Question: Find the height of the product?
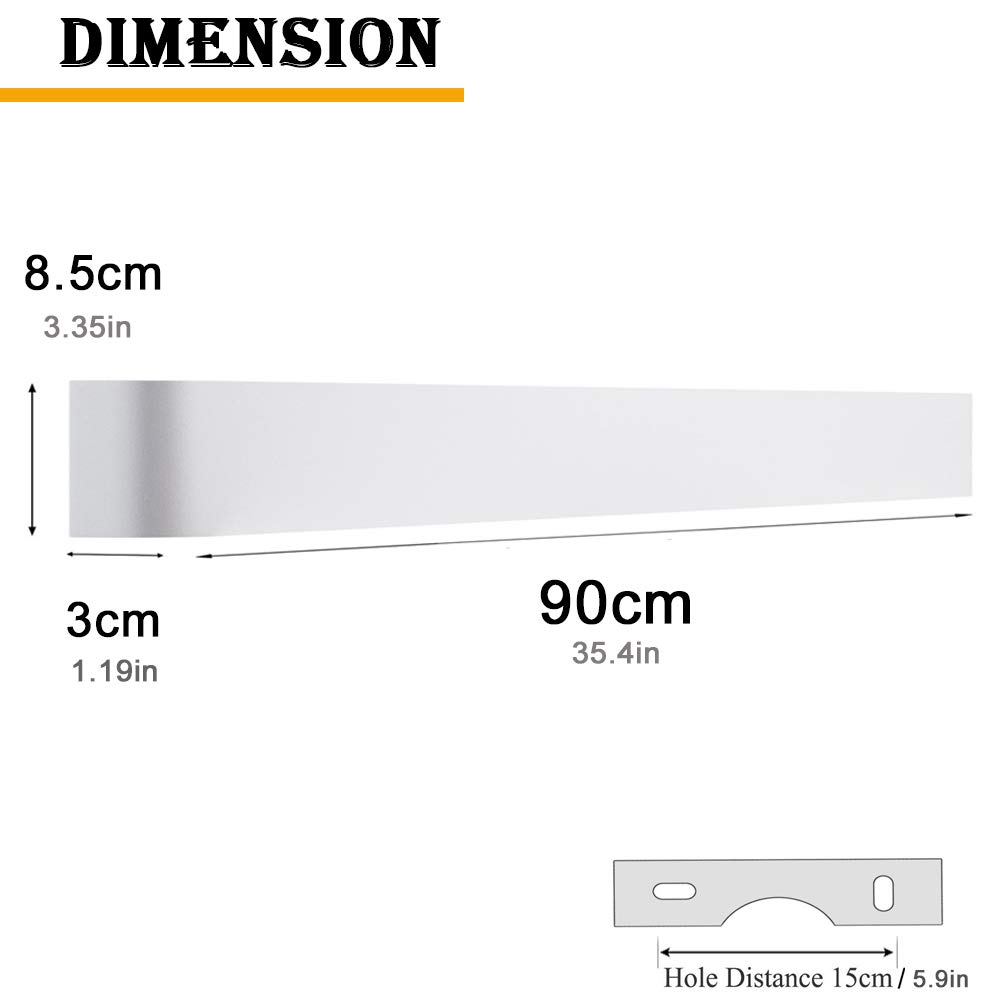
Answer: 8.5 centimetre